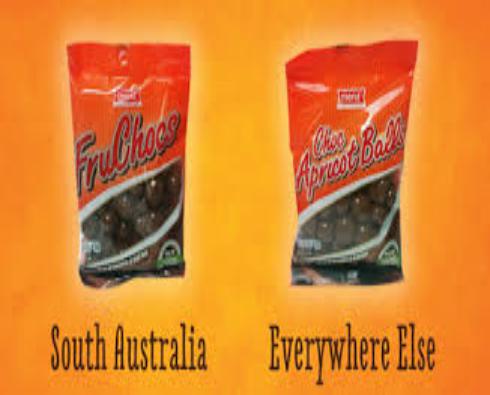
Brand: FruChocs
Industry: Food